Elrhaz Formation

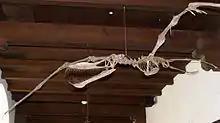
Reconstructed skeleton of an anhanguerid from the formation

Gadoufaoua (Tuareg for "the place where camels fear to go") is a site within the Elrhaz Formation (located at ) in the Tenere desert of Niger known for its extensive fossil graveyard. It is where remains of "Sarcosuchus imperator", popularly known as SuperCroc, were found (by Paul Sereno in 1997, for example), including vertebrae, limb bones, armor plates, jaws, and a nearly complete skull.